One-Queen Show

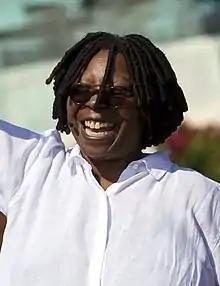
Whoopi Goldberg ("pictured in 2011") is a guest judge.

"One-Queen Show" is the eleventh episode of the twelfth season of "RuPaul's Drag Race". It originally aired on May 8, 2020. Whoopi Goldberg is a guest judge on the episode.